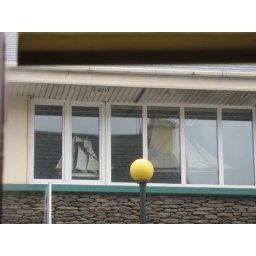
Dingle - boats in Tourist Office window